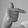
ASL letter: T